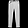
Label: Trouser